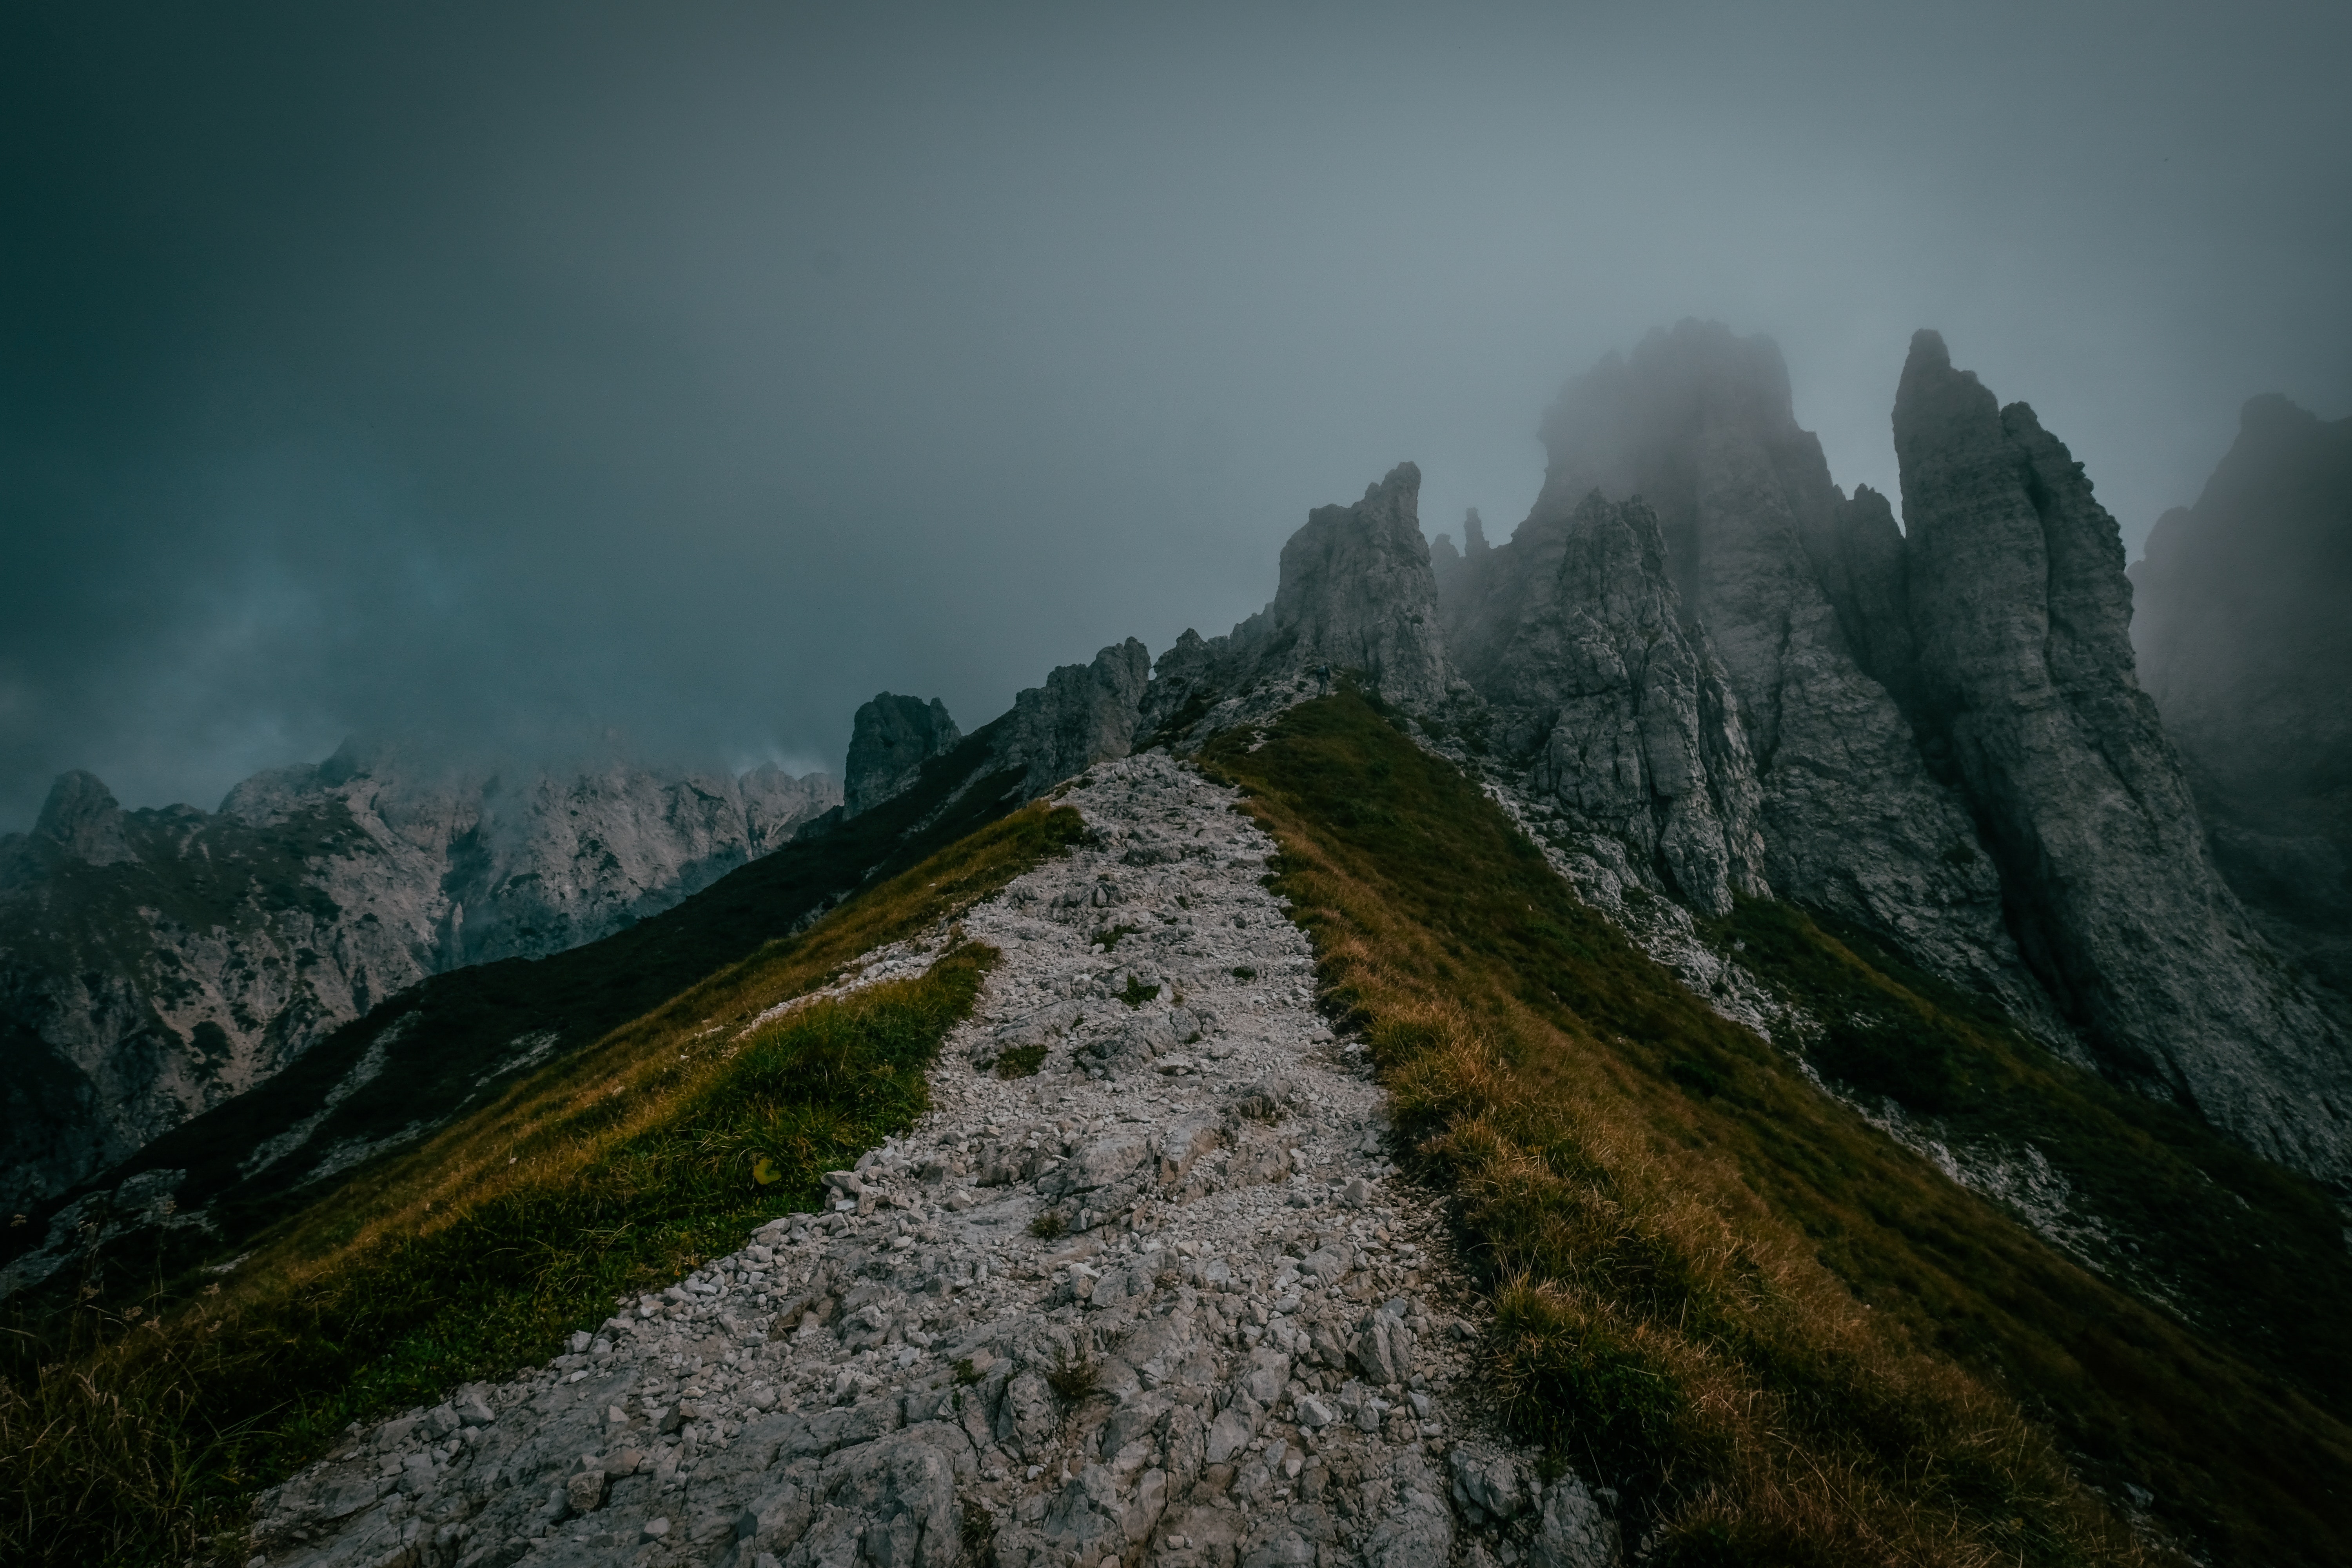
mountainous landforms, mountain, sky, mountain range, nature, wilderness, ridge, tree, atmosphere, cloud, highland, alps, morning, mount scenery, mist, hill, terrain, hill station, rock, sunlight, landscape, fog, grass, national park, valley, meteorological phenomenon, mountain pass, forest, winter, summit, fell, horizon, evening